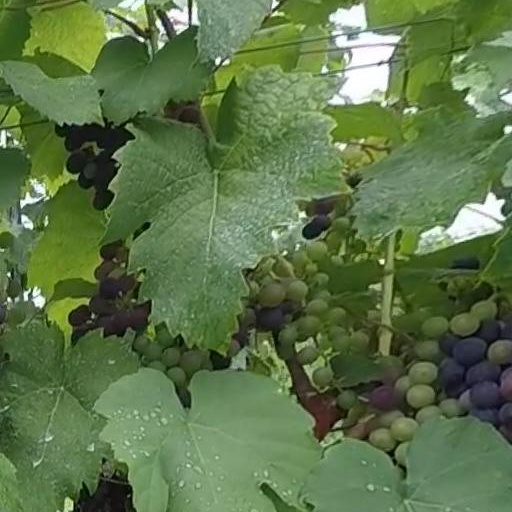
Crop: grape